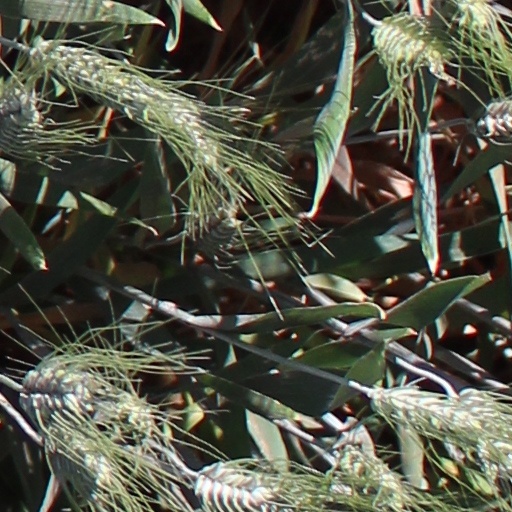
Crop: wheat